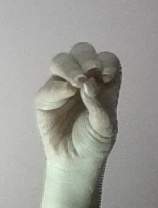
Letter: ha